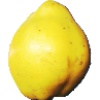
Label: Quince 1